Charles R. Larson

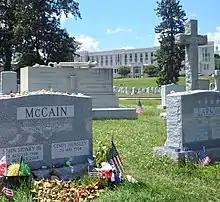
Adjacent graves of Larson and McCain at the Naval Academy Cemetery

Larson and his wife, Sally, lived in Annapolis, where he died on July 26, 2014, as a result of pneumonia, after being afflicted with leukemia for two years. He was interred at the United States Naval Academy Cemetery. Larson had reserved four plots at the Academy cemetery for himself, his classmate and close friend Senator John McCain, and their wives. McCain died on August 25, 2018 (at the age of 81), and was buried on September 2 in the plot next to Larson; the admiral's widow Sally remarked that "Chuck has his wingman back now".